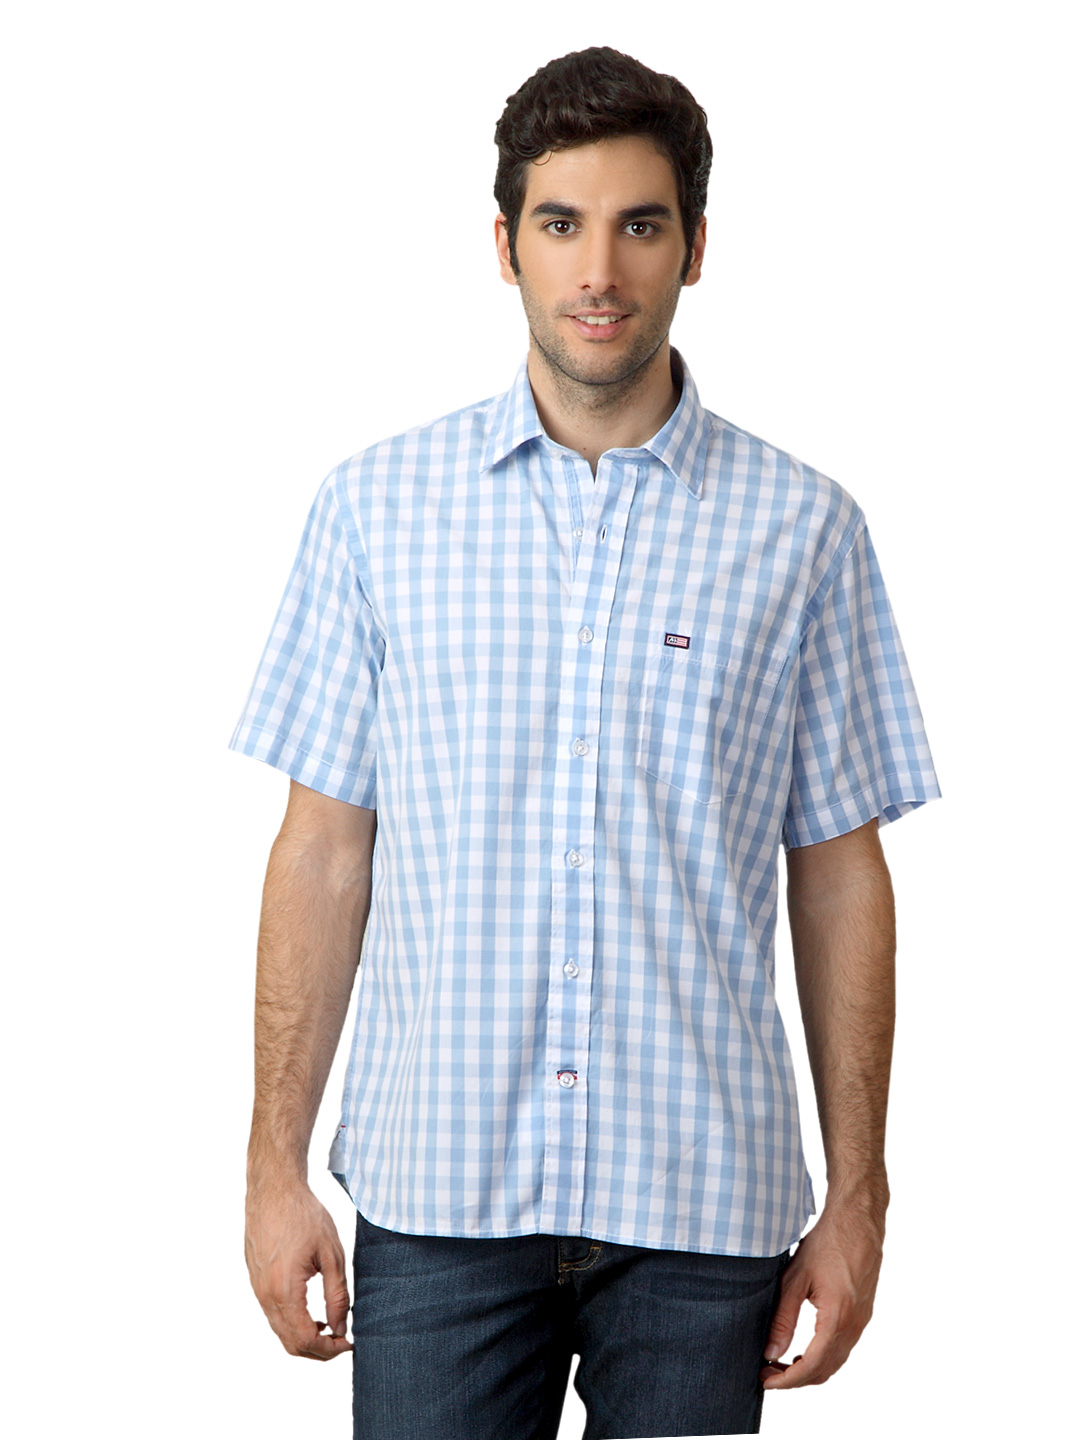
Arrow Sport Men Blue & White Check Shirt
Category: Apparel / Topwear / Shirts
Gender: Men
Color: Blue
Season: Summer 2012
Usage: Casual